Rushden

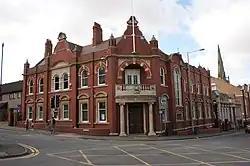
The Council Buildings

Gen Kitchen MP is the local MP representing Wellingborough. As a result of recent electoral changes, Rushden has been divided into five wards for both District and Town Council purposes. With the following re-classifications: Rushden Spencer (formerly North), Rushden Hayden (formerly East), Rushden Bates (formerly South), Rushden Sartoris (formerly South) and Rushden Pemberton (formerly West). Rushden Urban District Council, which was based at the Council Buildings in Newton Road, was the local authority until 1974 when the town became part of East Northamptonshire.